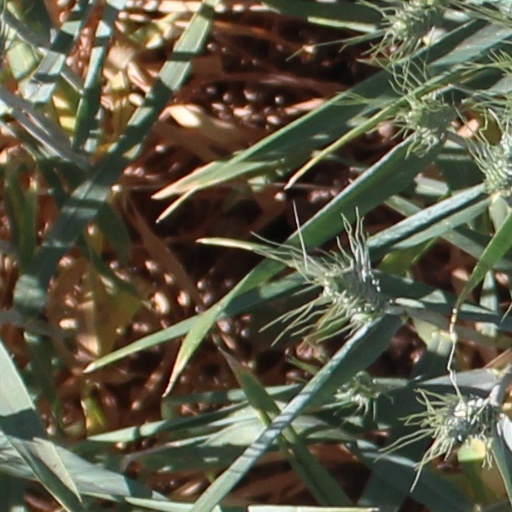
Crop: wheat